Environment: real
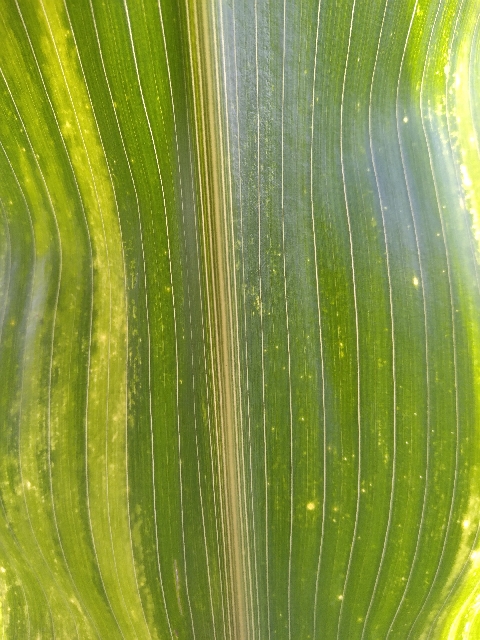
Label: lethal_necrosis